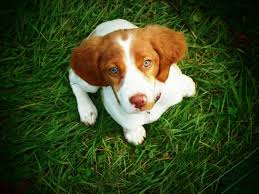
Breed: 232-n000076-Brittany_spaniel